Head house

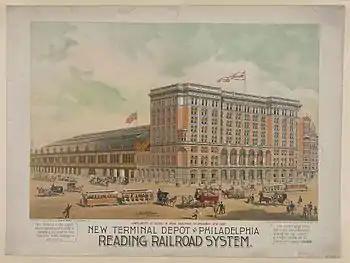
The Reading Terminal in Philadelphia, showing a nine-story brick head house to the right and arched train shed (with market below) to the left.

A head house or headhouse may be an enclosed building attached to an open-sided shed, including the piers extending into a waterway, or the aboveground part of a subway station.